Military history of Italy

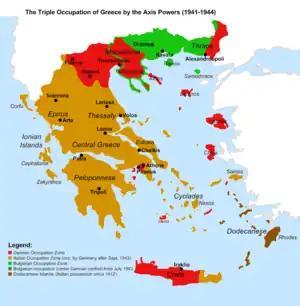
The three occupation zones. . The Italian zone was taken over by the Germans in September 1943.

As Germany annexed Austria and occupied Czechoslovakia, Mussolini decided to accompany that invasion with his own invasion of Albania. Albania had long been politically dominated by Italy and several of its military officers were actually Italian. Albanian King Zog was in fairly serious debt and wanted help from Italy, so Mussolini sent foreign minister Gian Galeazzo Ciano to him with a list of demands, which Ciano described as impossible to accept. Once King Zog declined, Mussolini said that he must accept the demands by 7 April 1939, or Italy would invade.